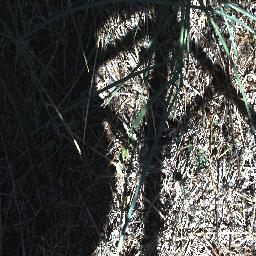
Label: parkinsonia